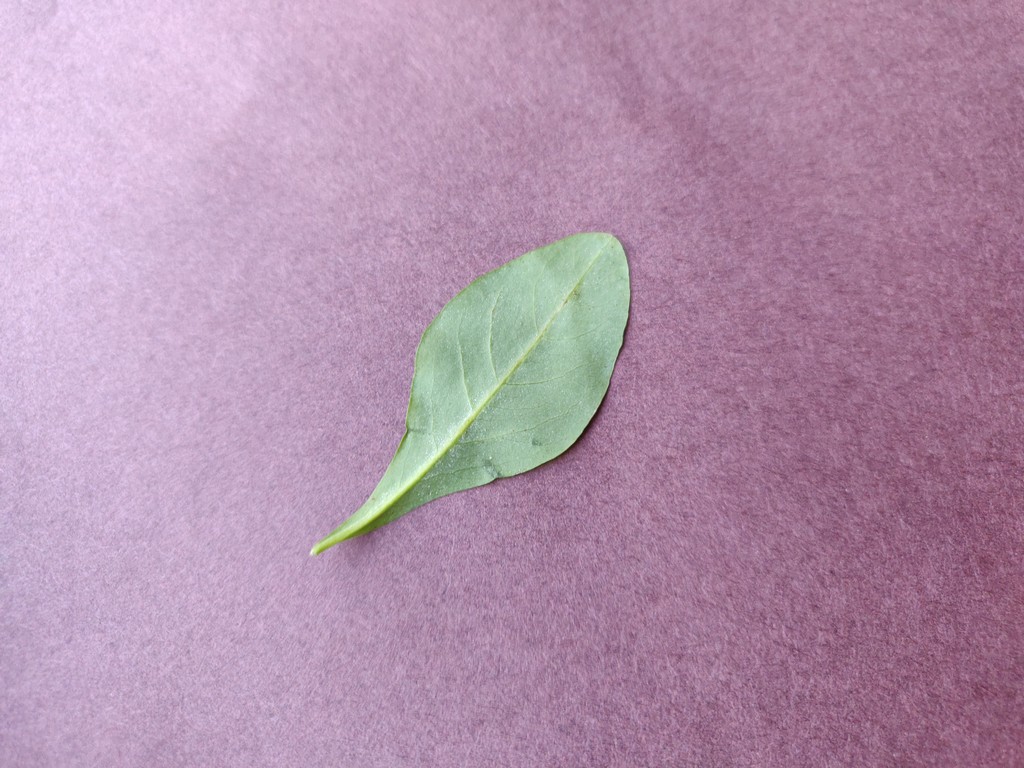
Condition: Healthy
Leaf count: single
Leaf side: back